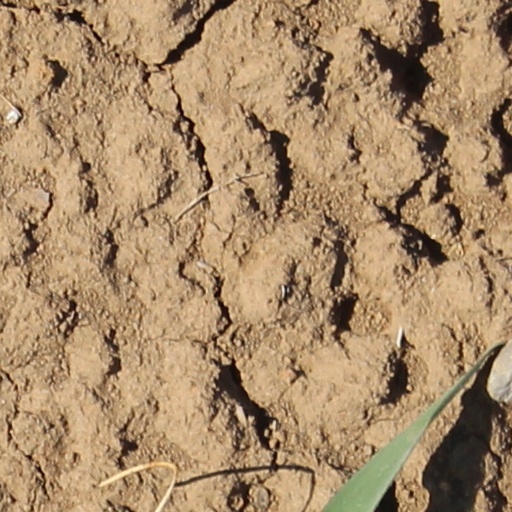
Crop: wheat